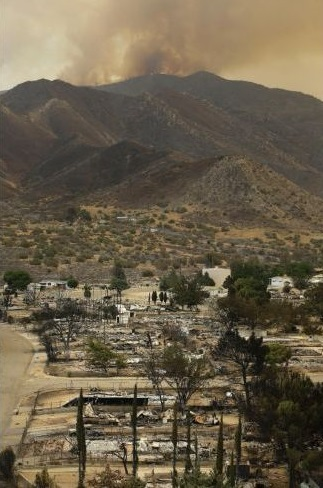
Fire: no
Smoke: yes